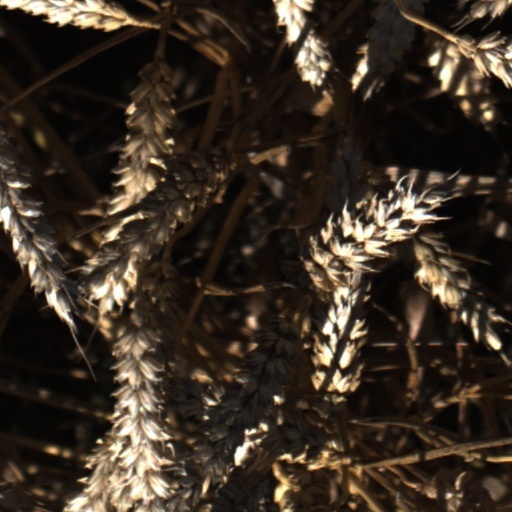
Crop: wheat